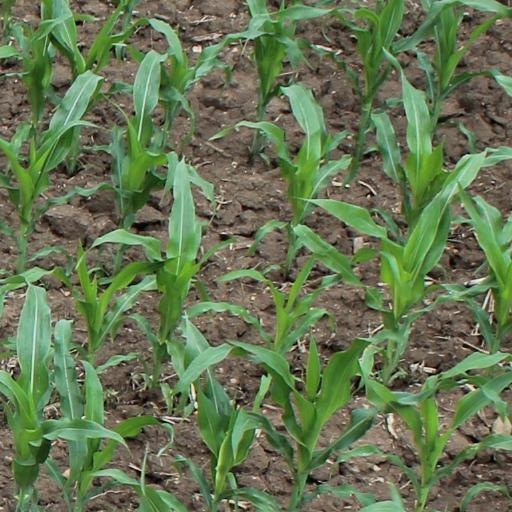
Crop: maize; corn